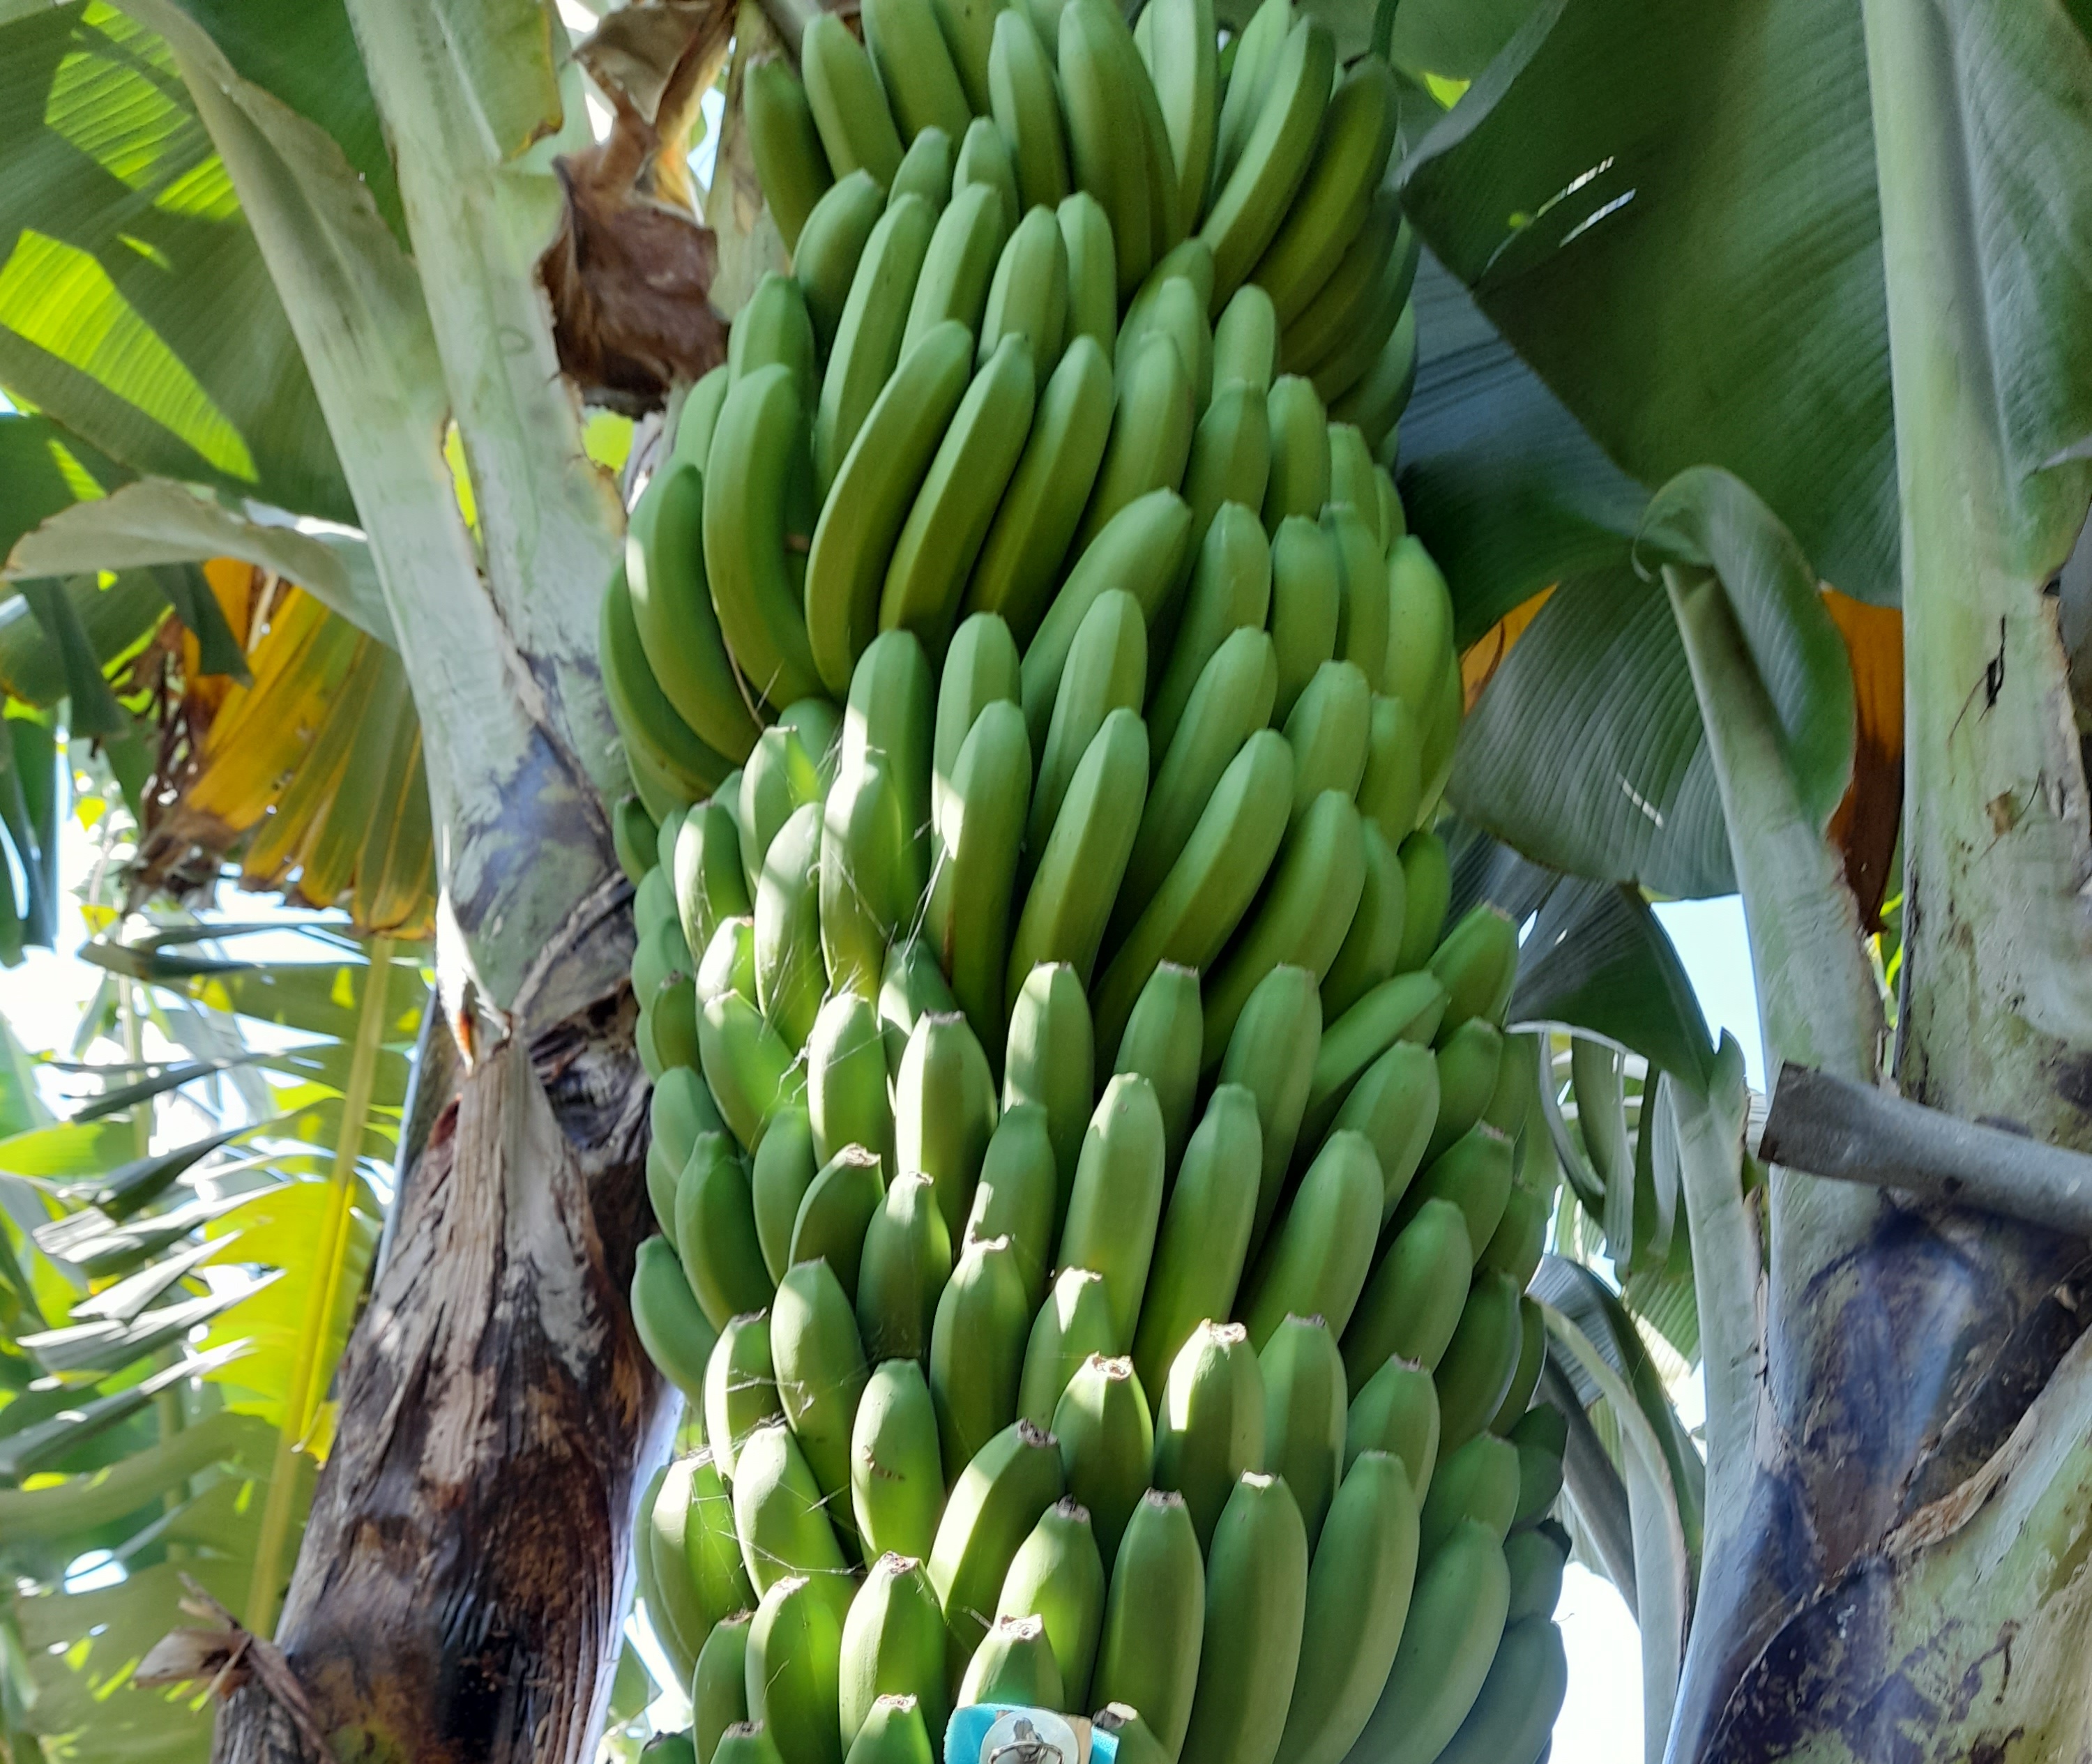
Label: Cut